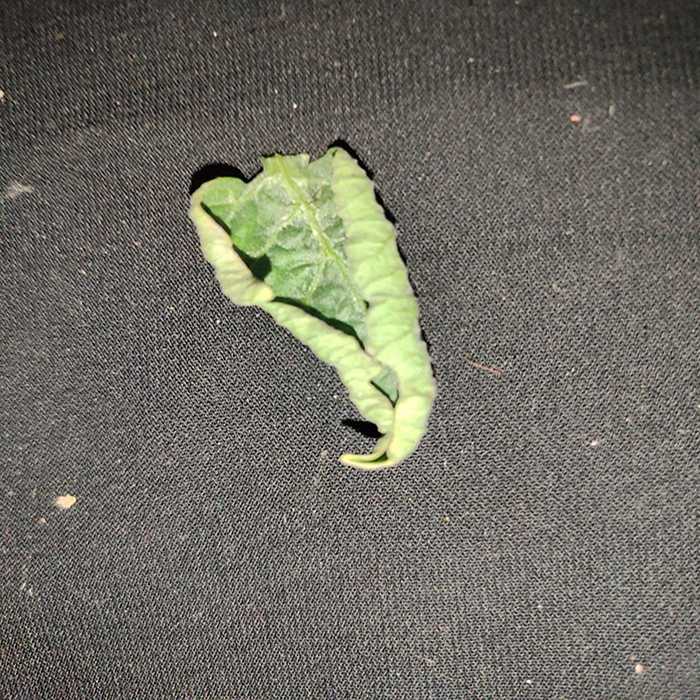
Plant: Tomato
Label: Tomato leaf curl virus